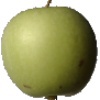
Label: Apple Granny Smith 1